Old Åkra Church

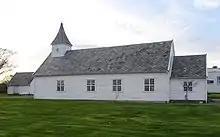
View of the church

Old Åkra Church is a historic parish church of the Church of Norway in Karmøy Municipality in Rogaland county, Norway. It is located in the town of Åkrehamn located on the western coast of the island of Karmøy. It formerly was the main church for the Åkra parish which is part of the Karmøy prosti (deanery) in the Diocese of Stavanger. The white, wooden church was built in a long church design in 1820 using designs by an unknown architect. The church seats about 320 people.